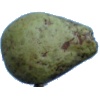
Label: Pear Stone 1